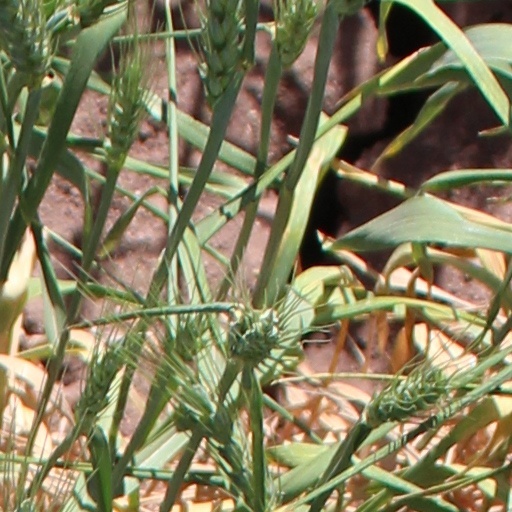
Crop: wheat